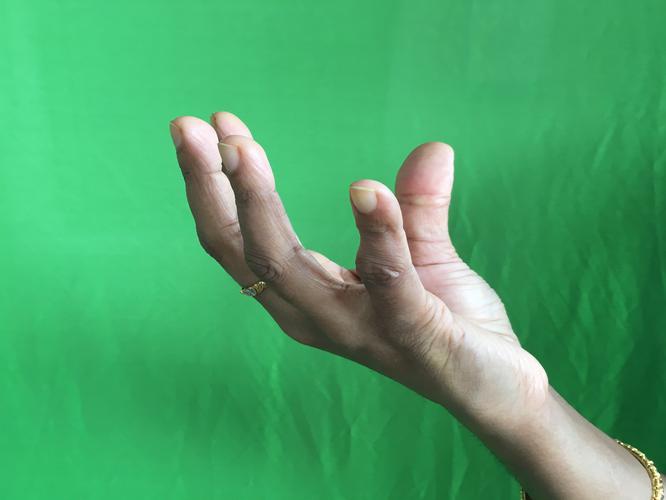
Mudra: Padmakosha
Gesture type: single_hand